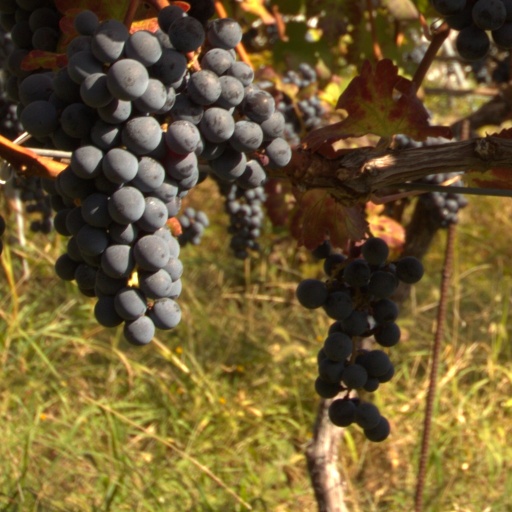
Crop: grape